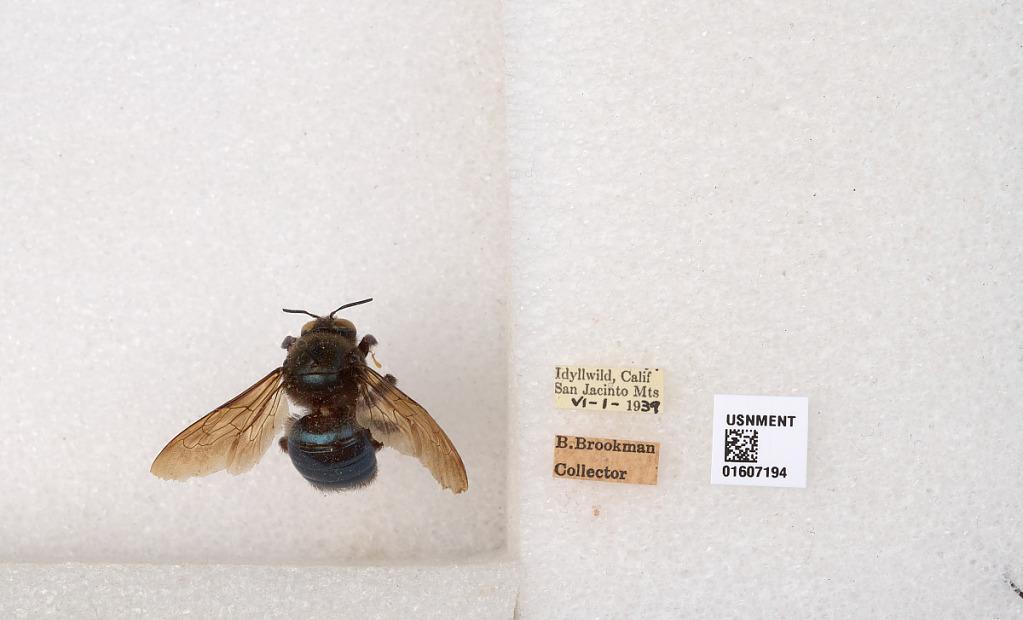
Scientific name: Xylocopa (Xylocopoides) californica diamesa Hurd
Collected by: B. Brookman
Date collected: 1939-6-1
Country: United States
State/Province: California
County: Riverside
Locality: Idyllwild, San Jacinto Mountains
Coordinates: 33.7486, -116.729